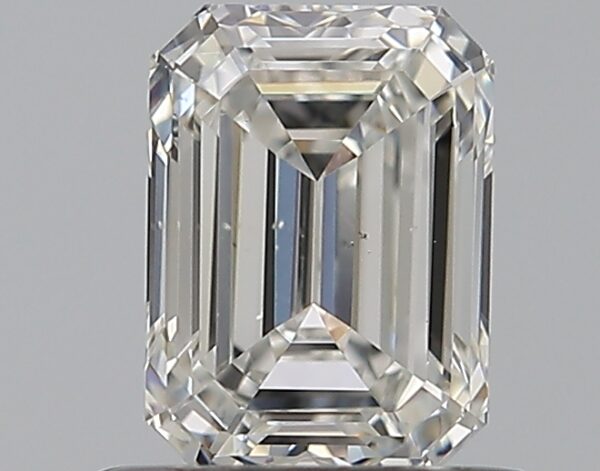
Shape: emerald
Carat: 0.7
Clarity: VS2
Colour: G
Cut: EX
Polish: EX
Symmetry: VG
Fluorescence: M
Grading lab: GIA
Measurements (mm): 5.86 x 4.3 x 2.83